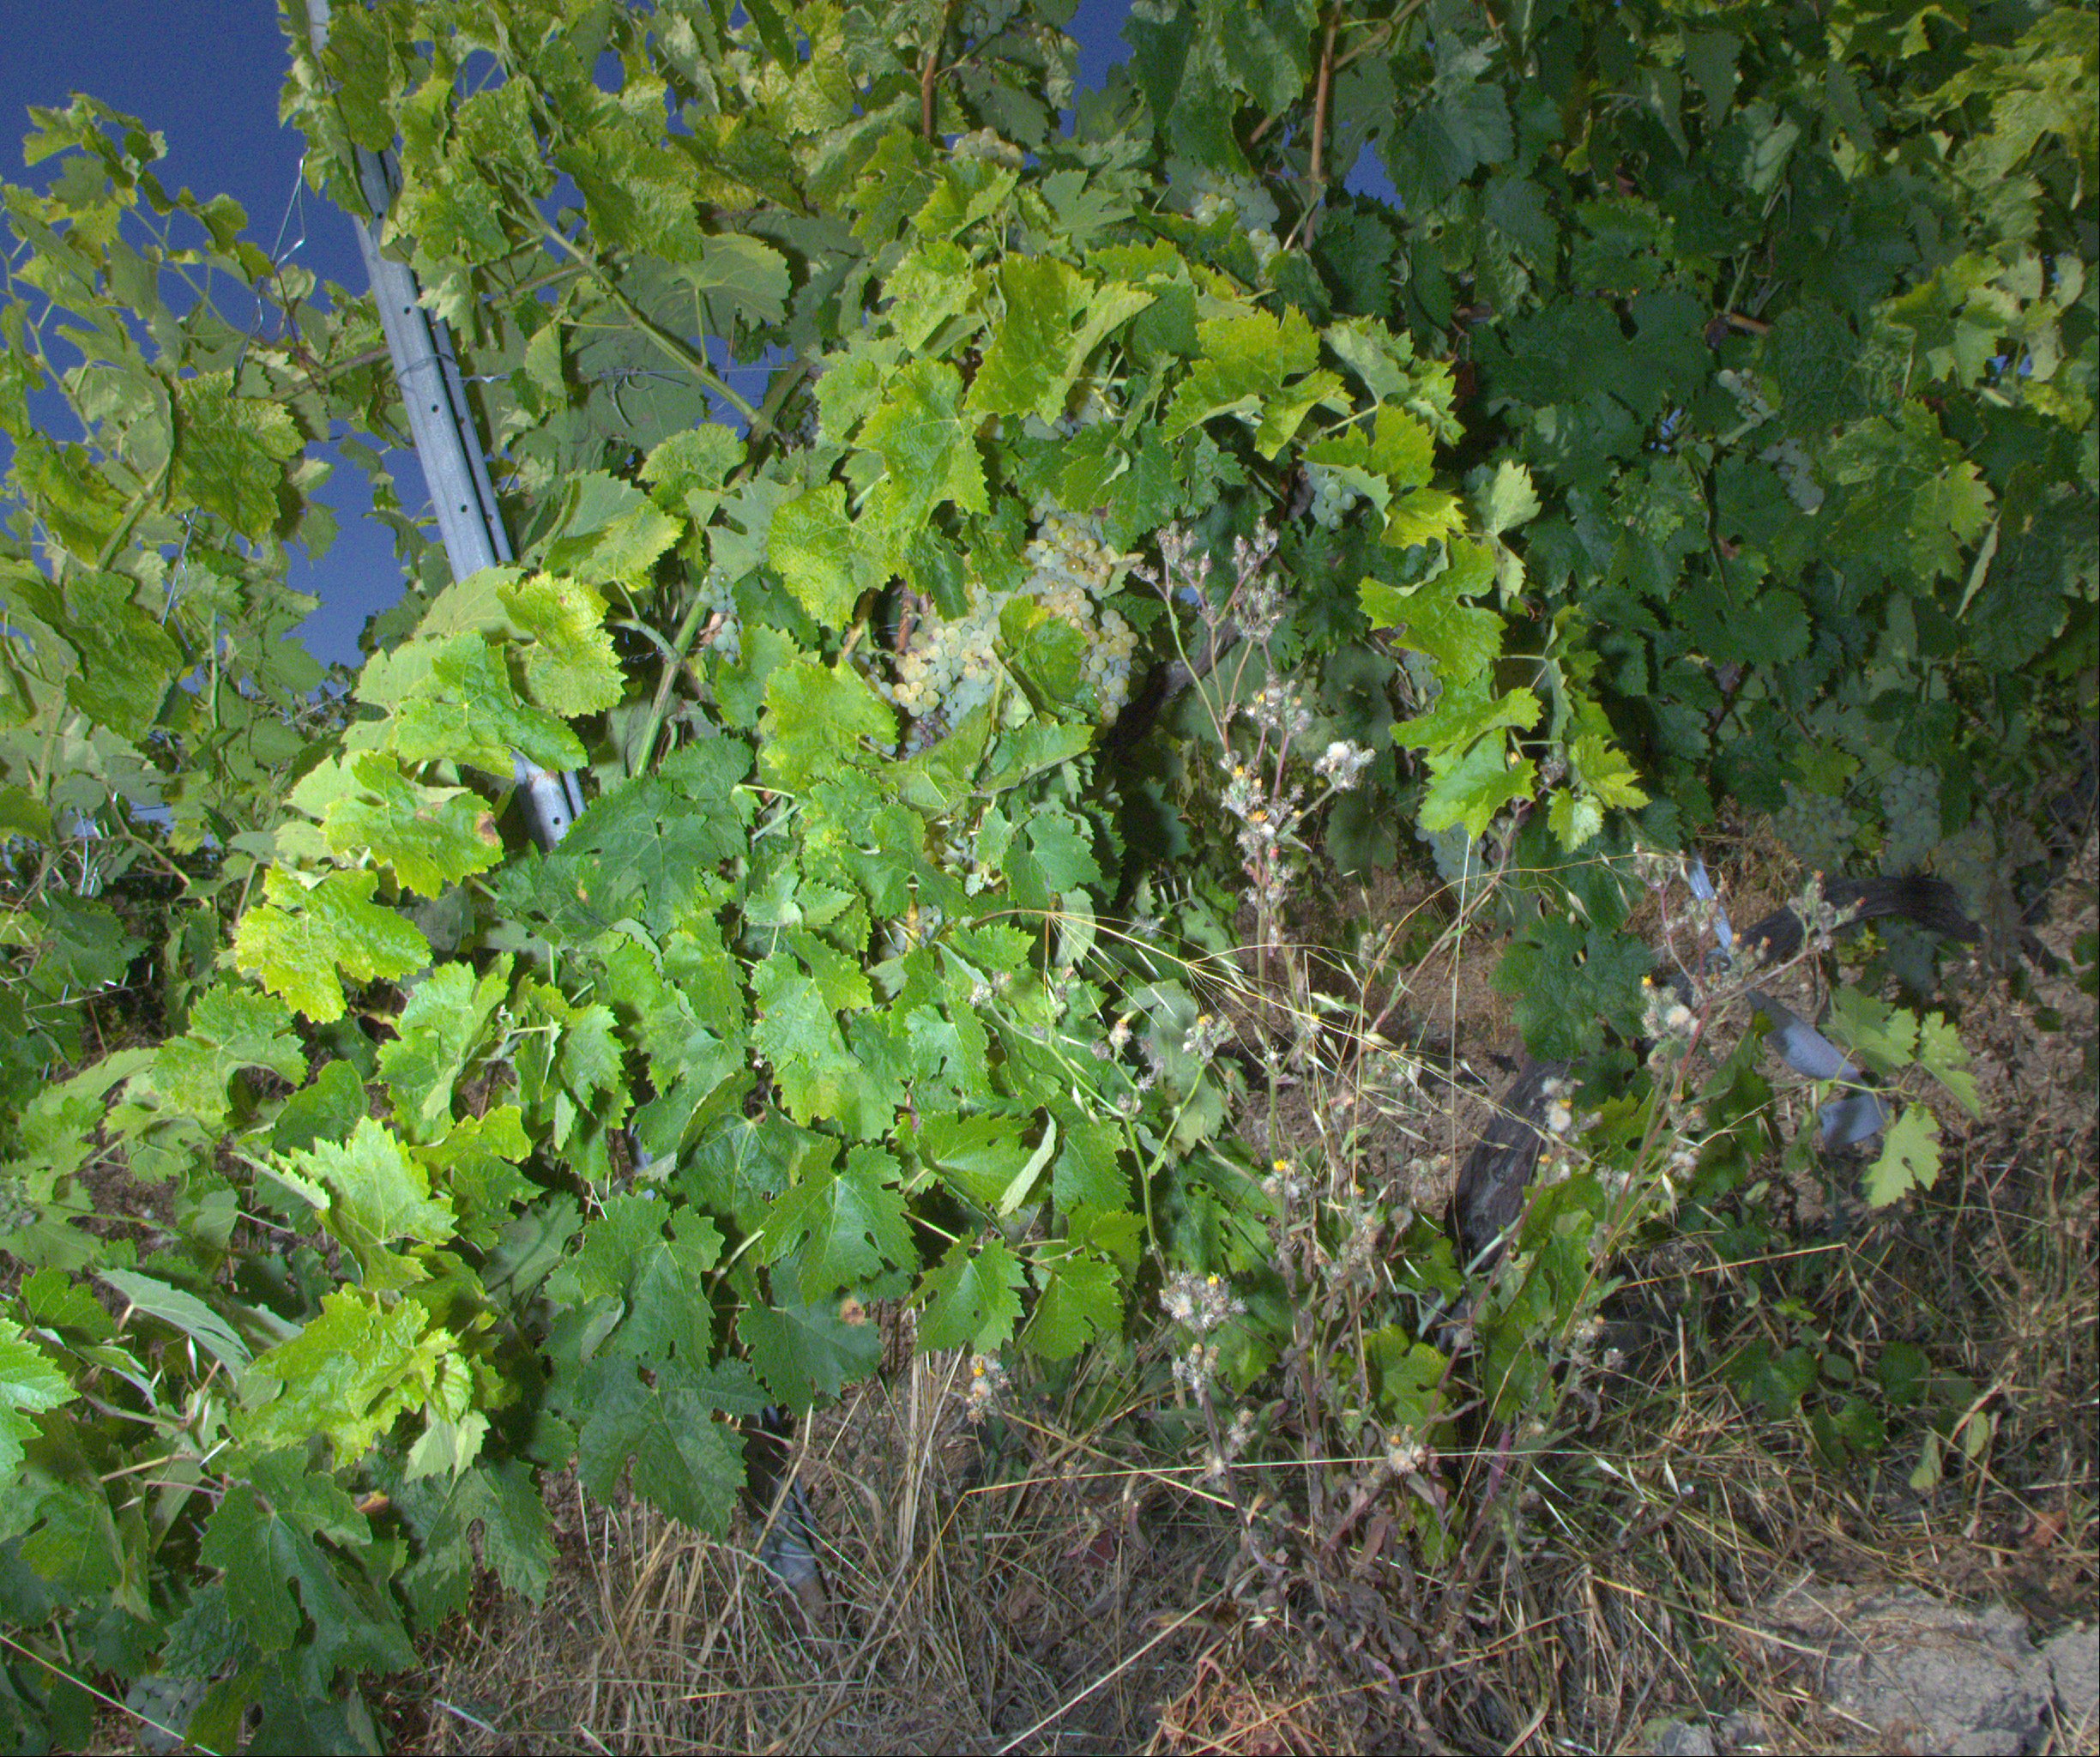
Grape variety: ugni-blanc
Disease: Flavescence dorée (fd)